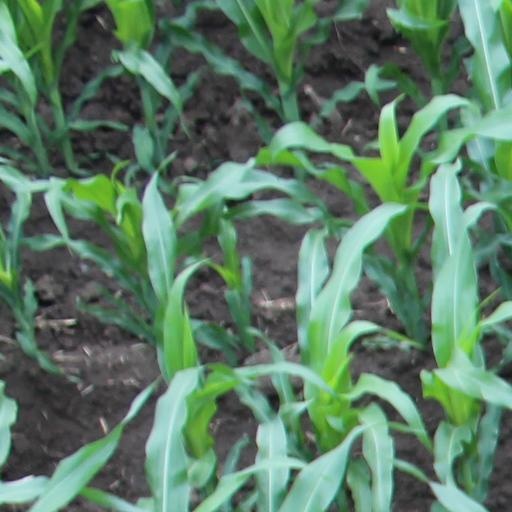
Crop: maize; corn